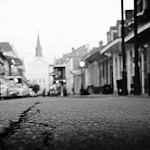
Label: B & W